Joseph Schildkraut

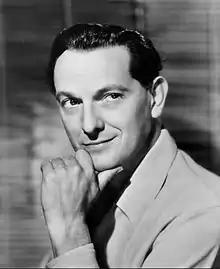
Schildkraut, 1953

Joseph Schildkraut (22 March 1896 – 21 January 1964) was an Austrian-American actor. He won an Oscar for his performance as Captain Alfred Dreyfus in the film "The Life of Emile Zola" (1937). He was nominated for a Golden Globe for his performance as Otto Frank in the film "The Diary of Anne Frank" (1959) and a Primetime Emmy for his performance as Rabbi Gottlieb in a 1962 episode of the television series "Sam Benedict".